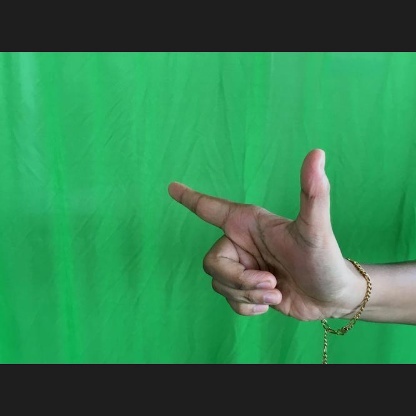
Mudra: Chandrakala